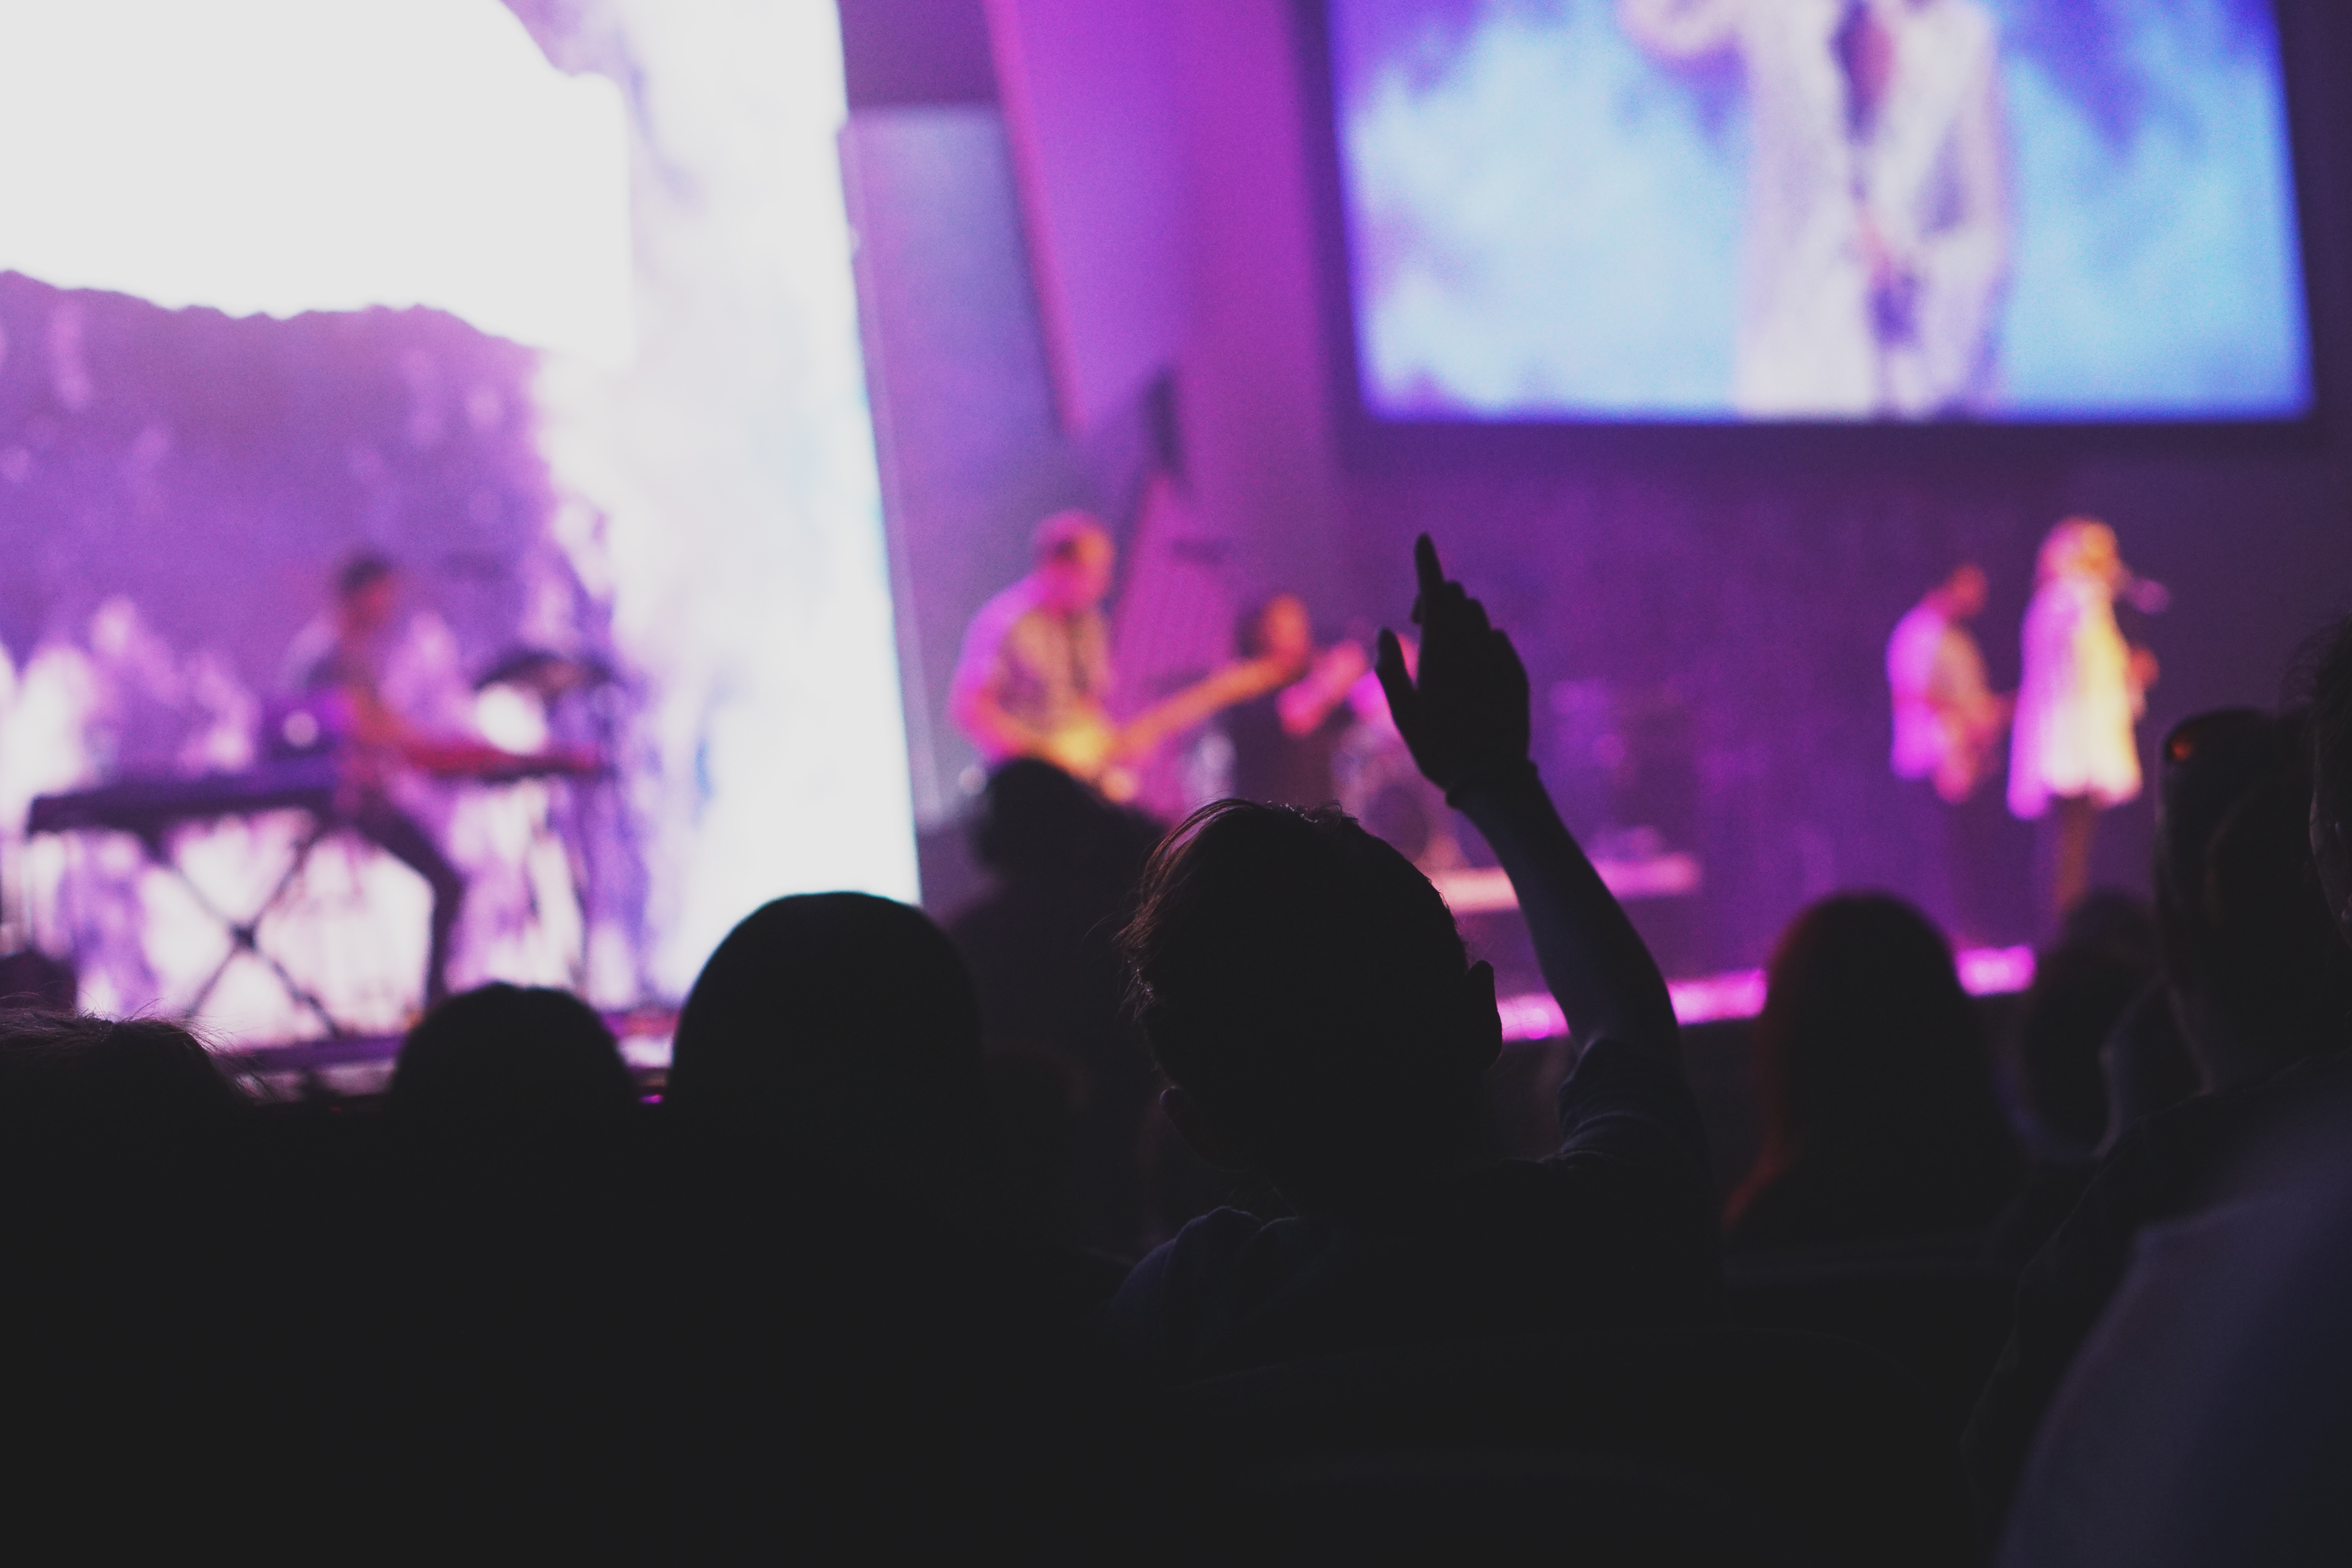
music, crowd, concert, audience, performance art, stage, performance, entertainment, performing arts, rock concert, musical theatre